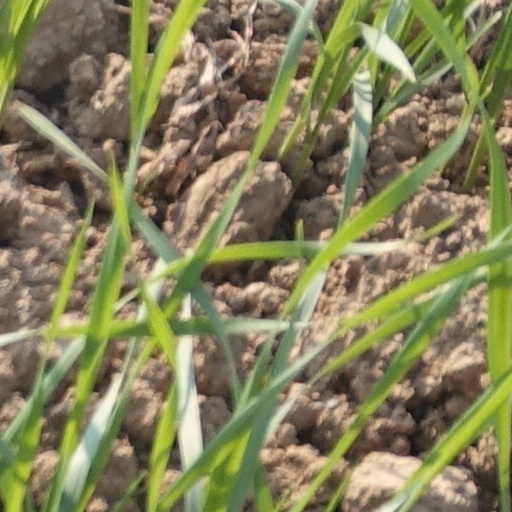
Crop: wheat